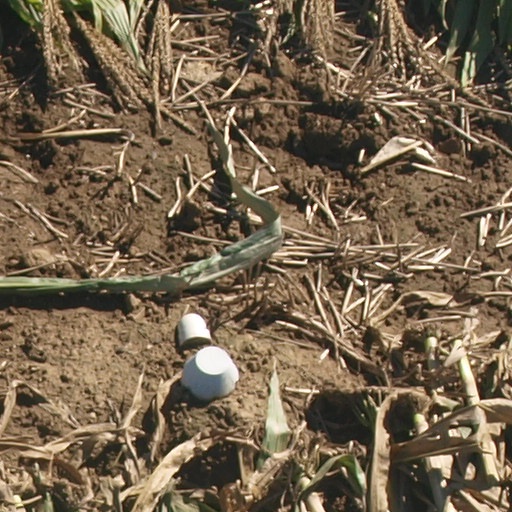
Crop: maize; corn